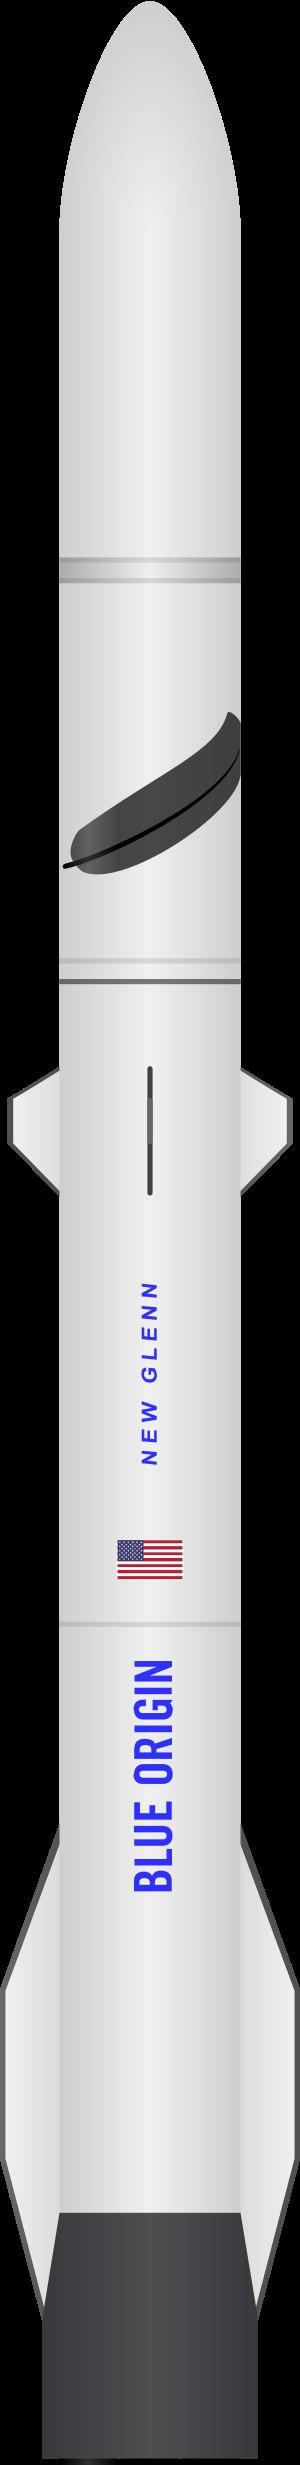
New Glenn est un lanceur lourd qui devrait effectuer son premier vol en 2021. La fusée, qui pourra placer 13 tonnes en orbite géostationnaire, est développée par la société américaine Blue Origin créée en 2000 par le milliardaire Jeff Bezos qui y a injecté une partie de sa fortune personnelle. La version de base du lanceur comprend deux étages propulsés par des moteurs-fusées BE-4 et BE-3U développés par le même constructeur. Elle dispose d'une coiffe d'un diamètre de 7 mètres. Le premier étage qui utilise pour la première fois dans le monde des lanceurs commerciaux un moteur brulant du méthane est réutilisable et revient se poser à la verticale sur une barge. La poussée au décollage est de 1 700 tonnes. Blue Origin vise à la fois le marché des satellites militaires américains et celui des satellites commerciaux.